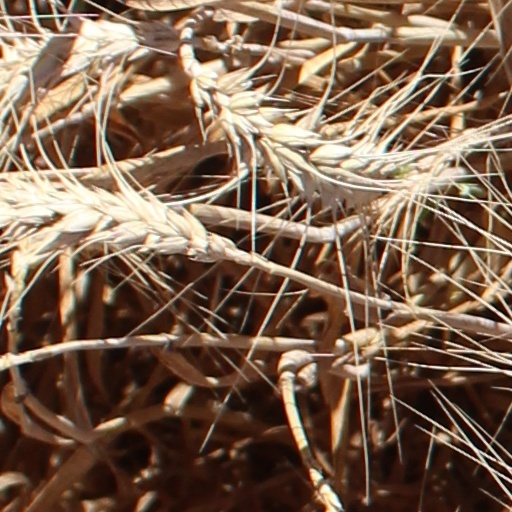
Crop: wheat